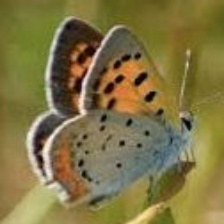
Species: PURPLISH COPPER
Butterfly family (ImageNet category): lycaenid_butterfly